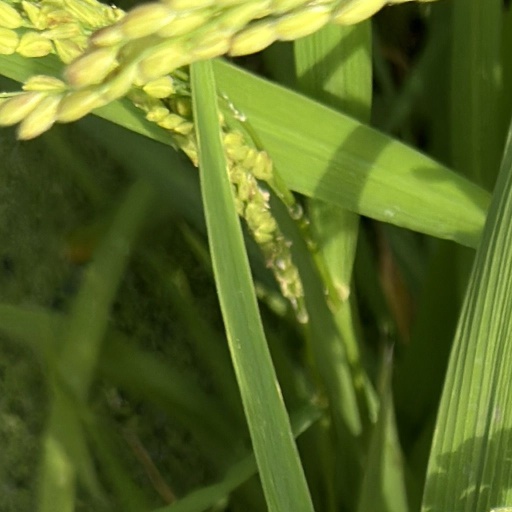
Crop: rice